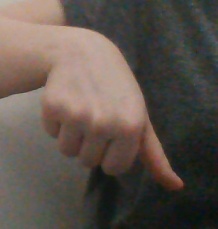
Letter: waw